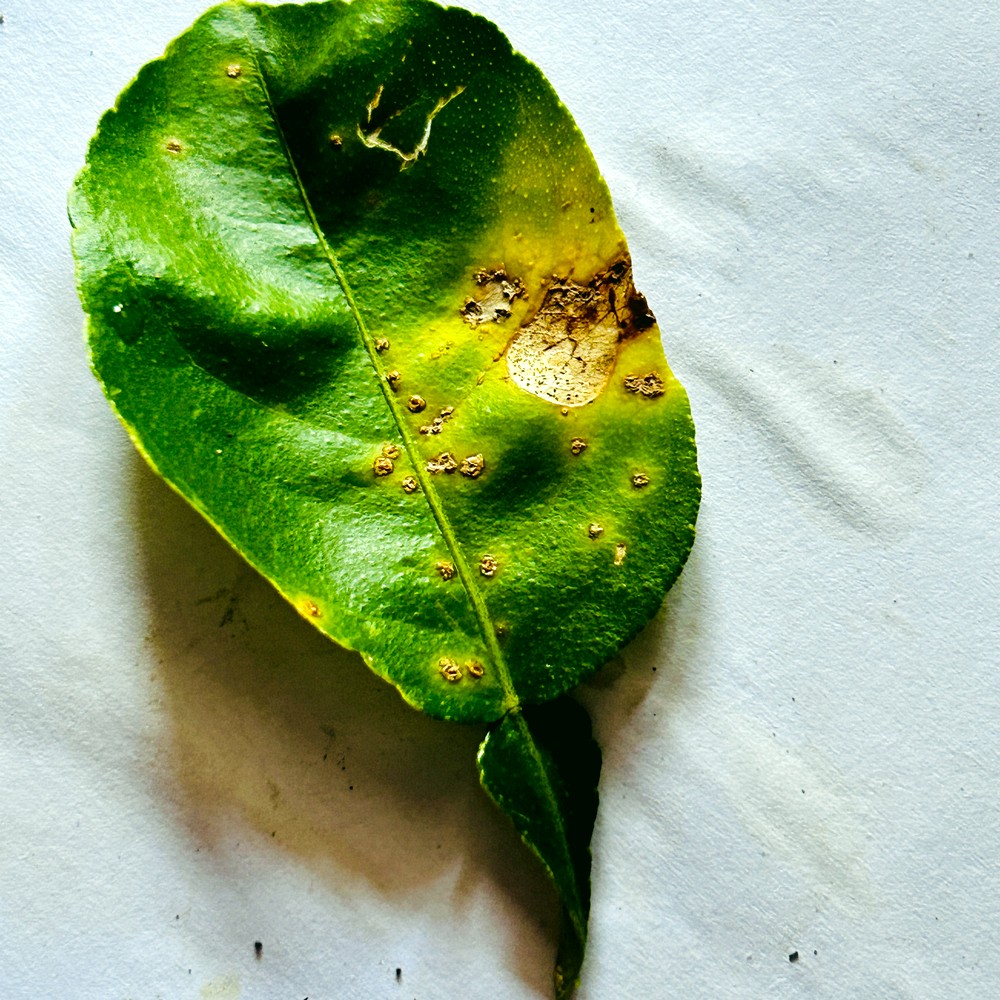
Label: Citrus Canker